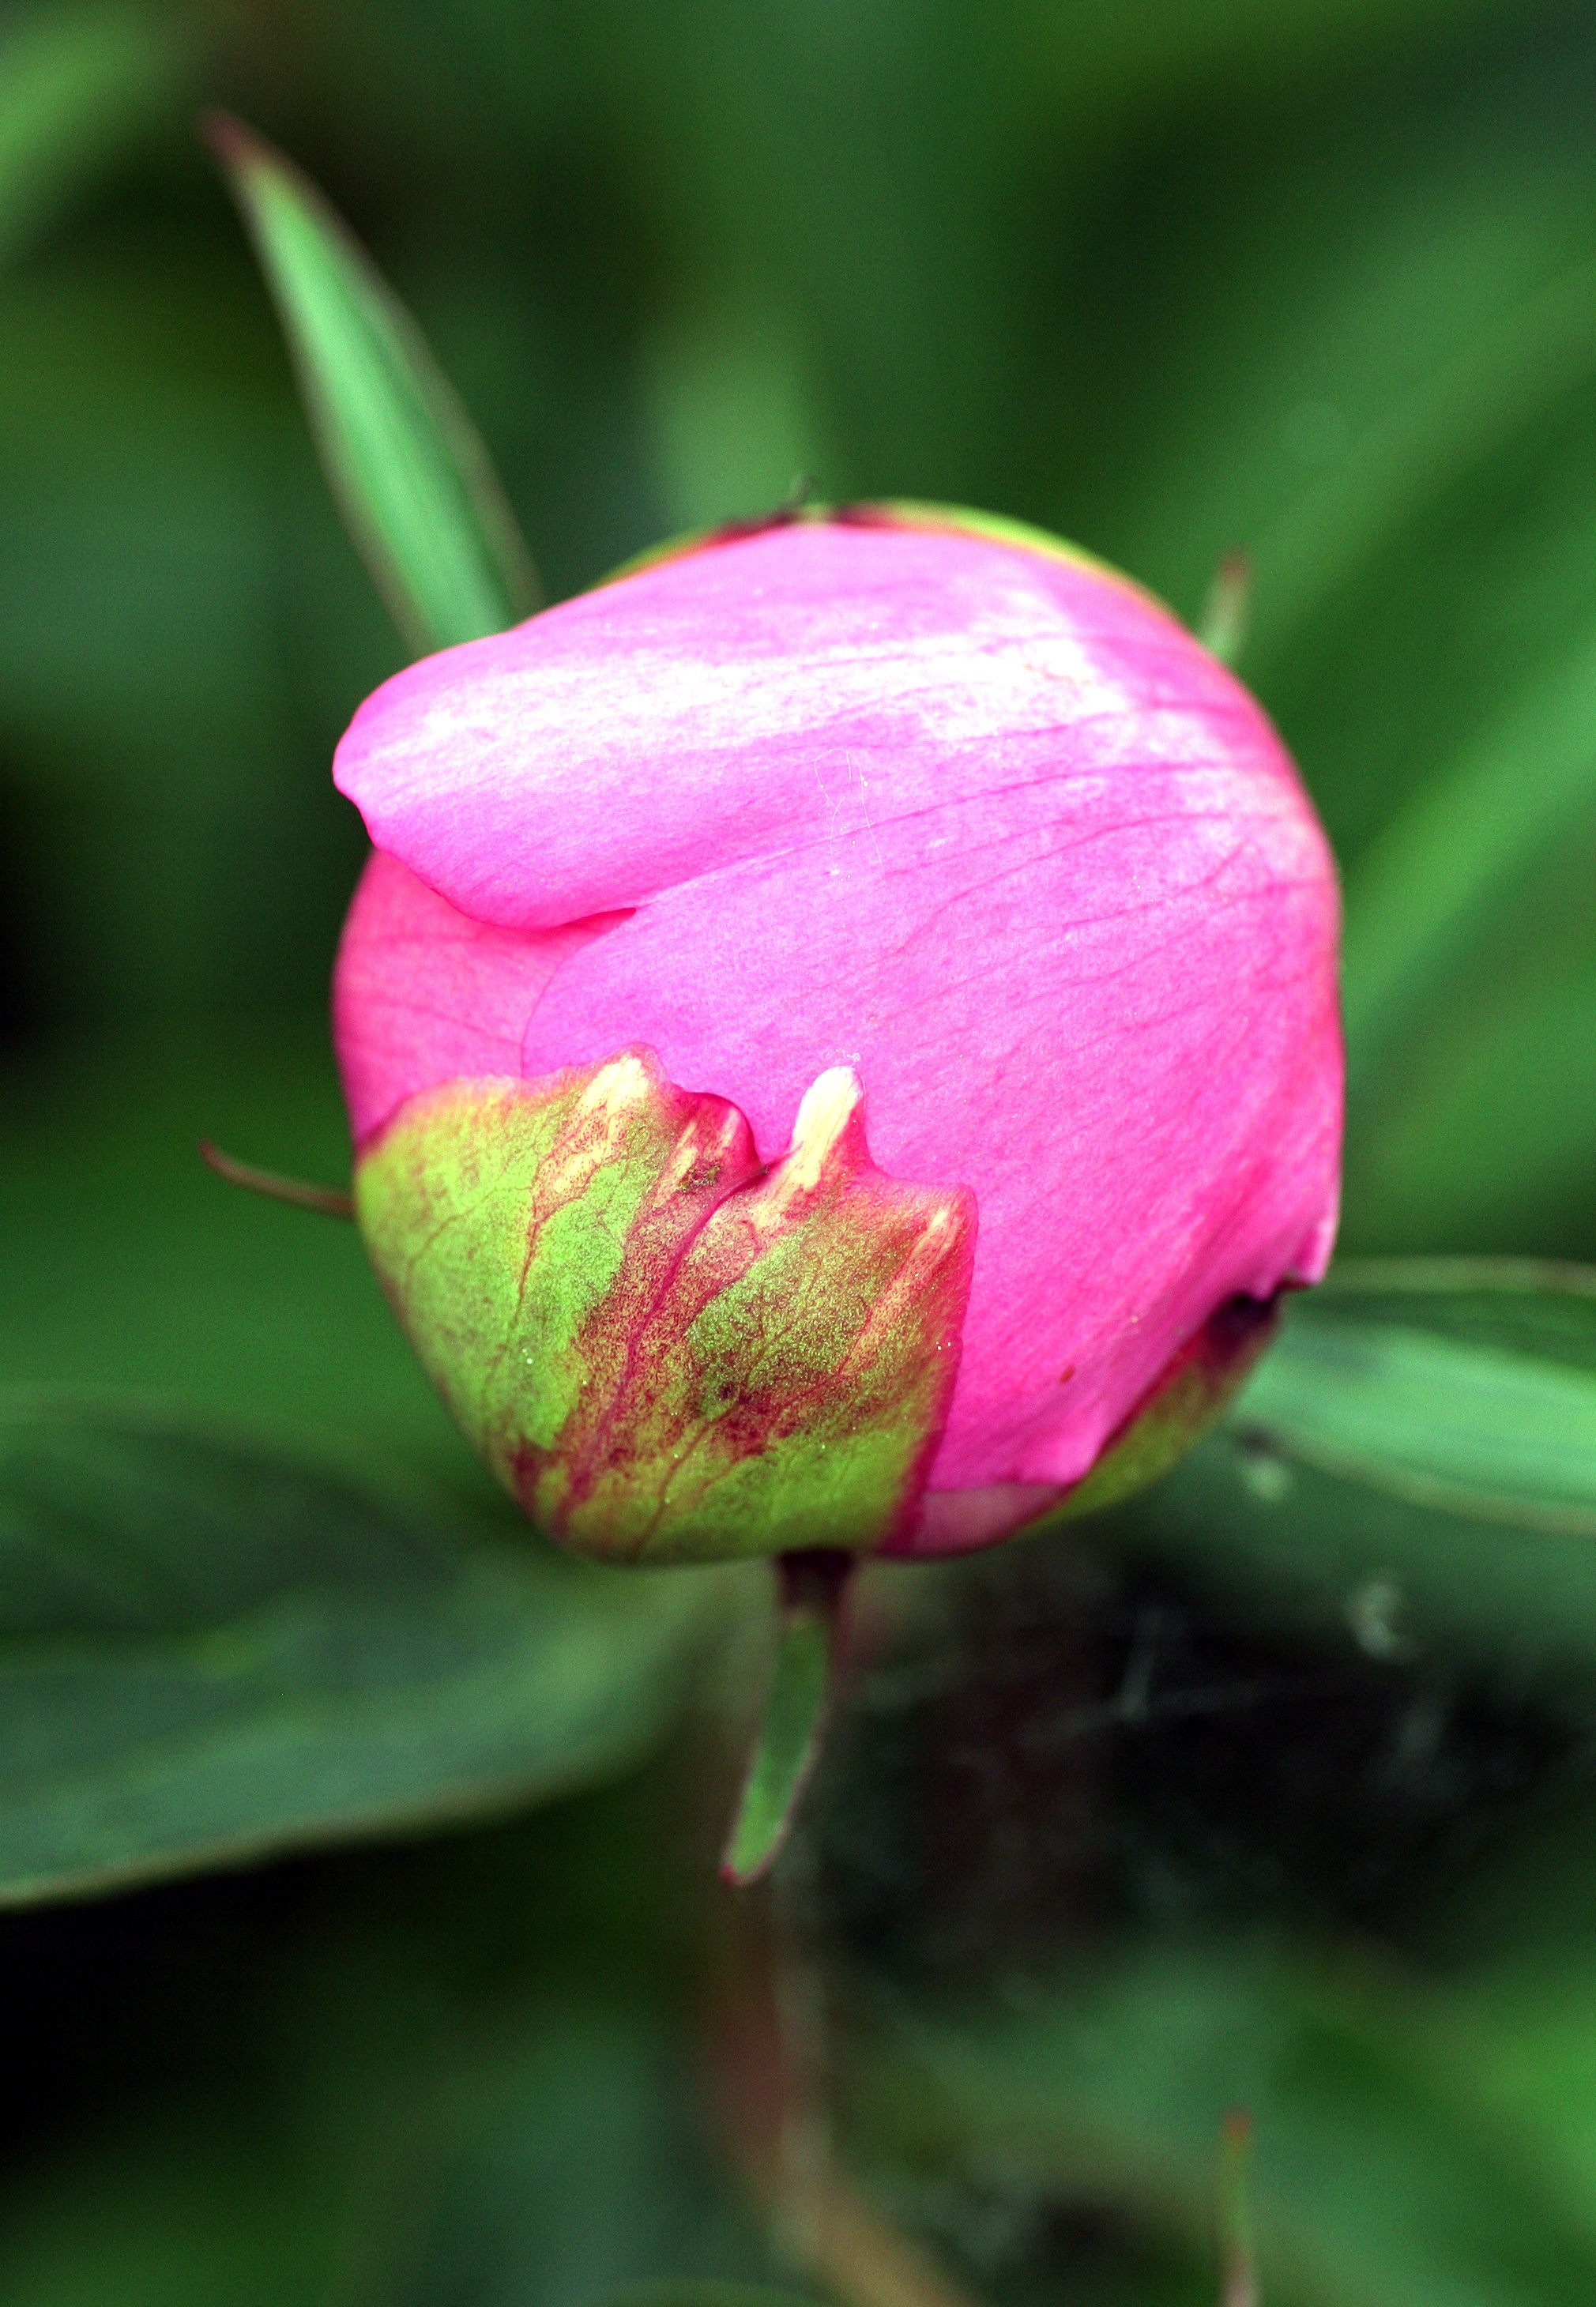
nature, blossom, plant, photography, leaf, flower, petal, spring, green, botany, garden, pink, sacred lotus, aquatic plant, flora, wildflower, flowers, close up, petals, lotus, bud, flowering, peony, macro photography, flowering plant, flower bud, plant stem, land plant